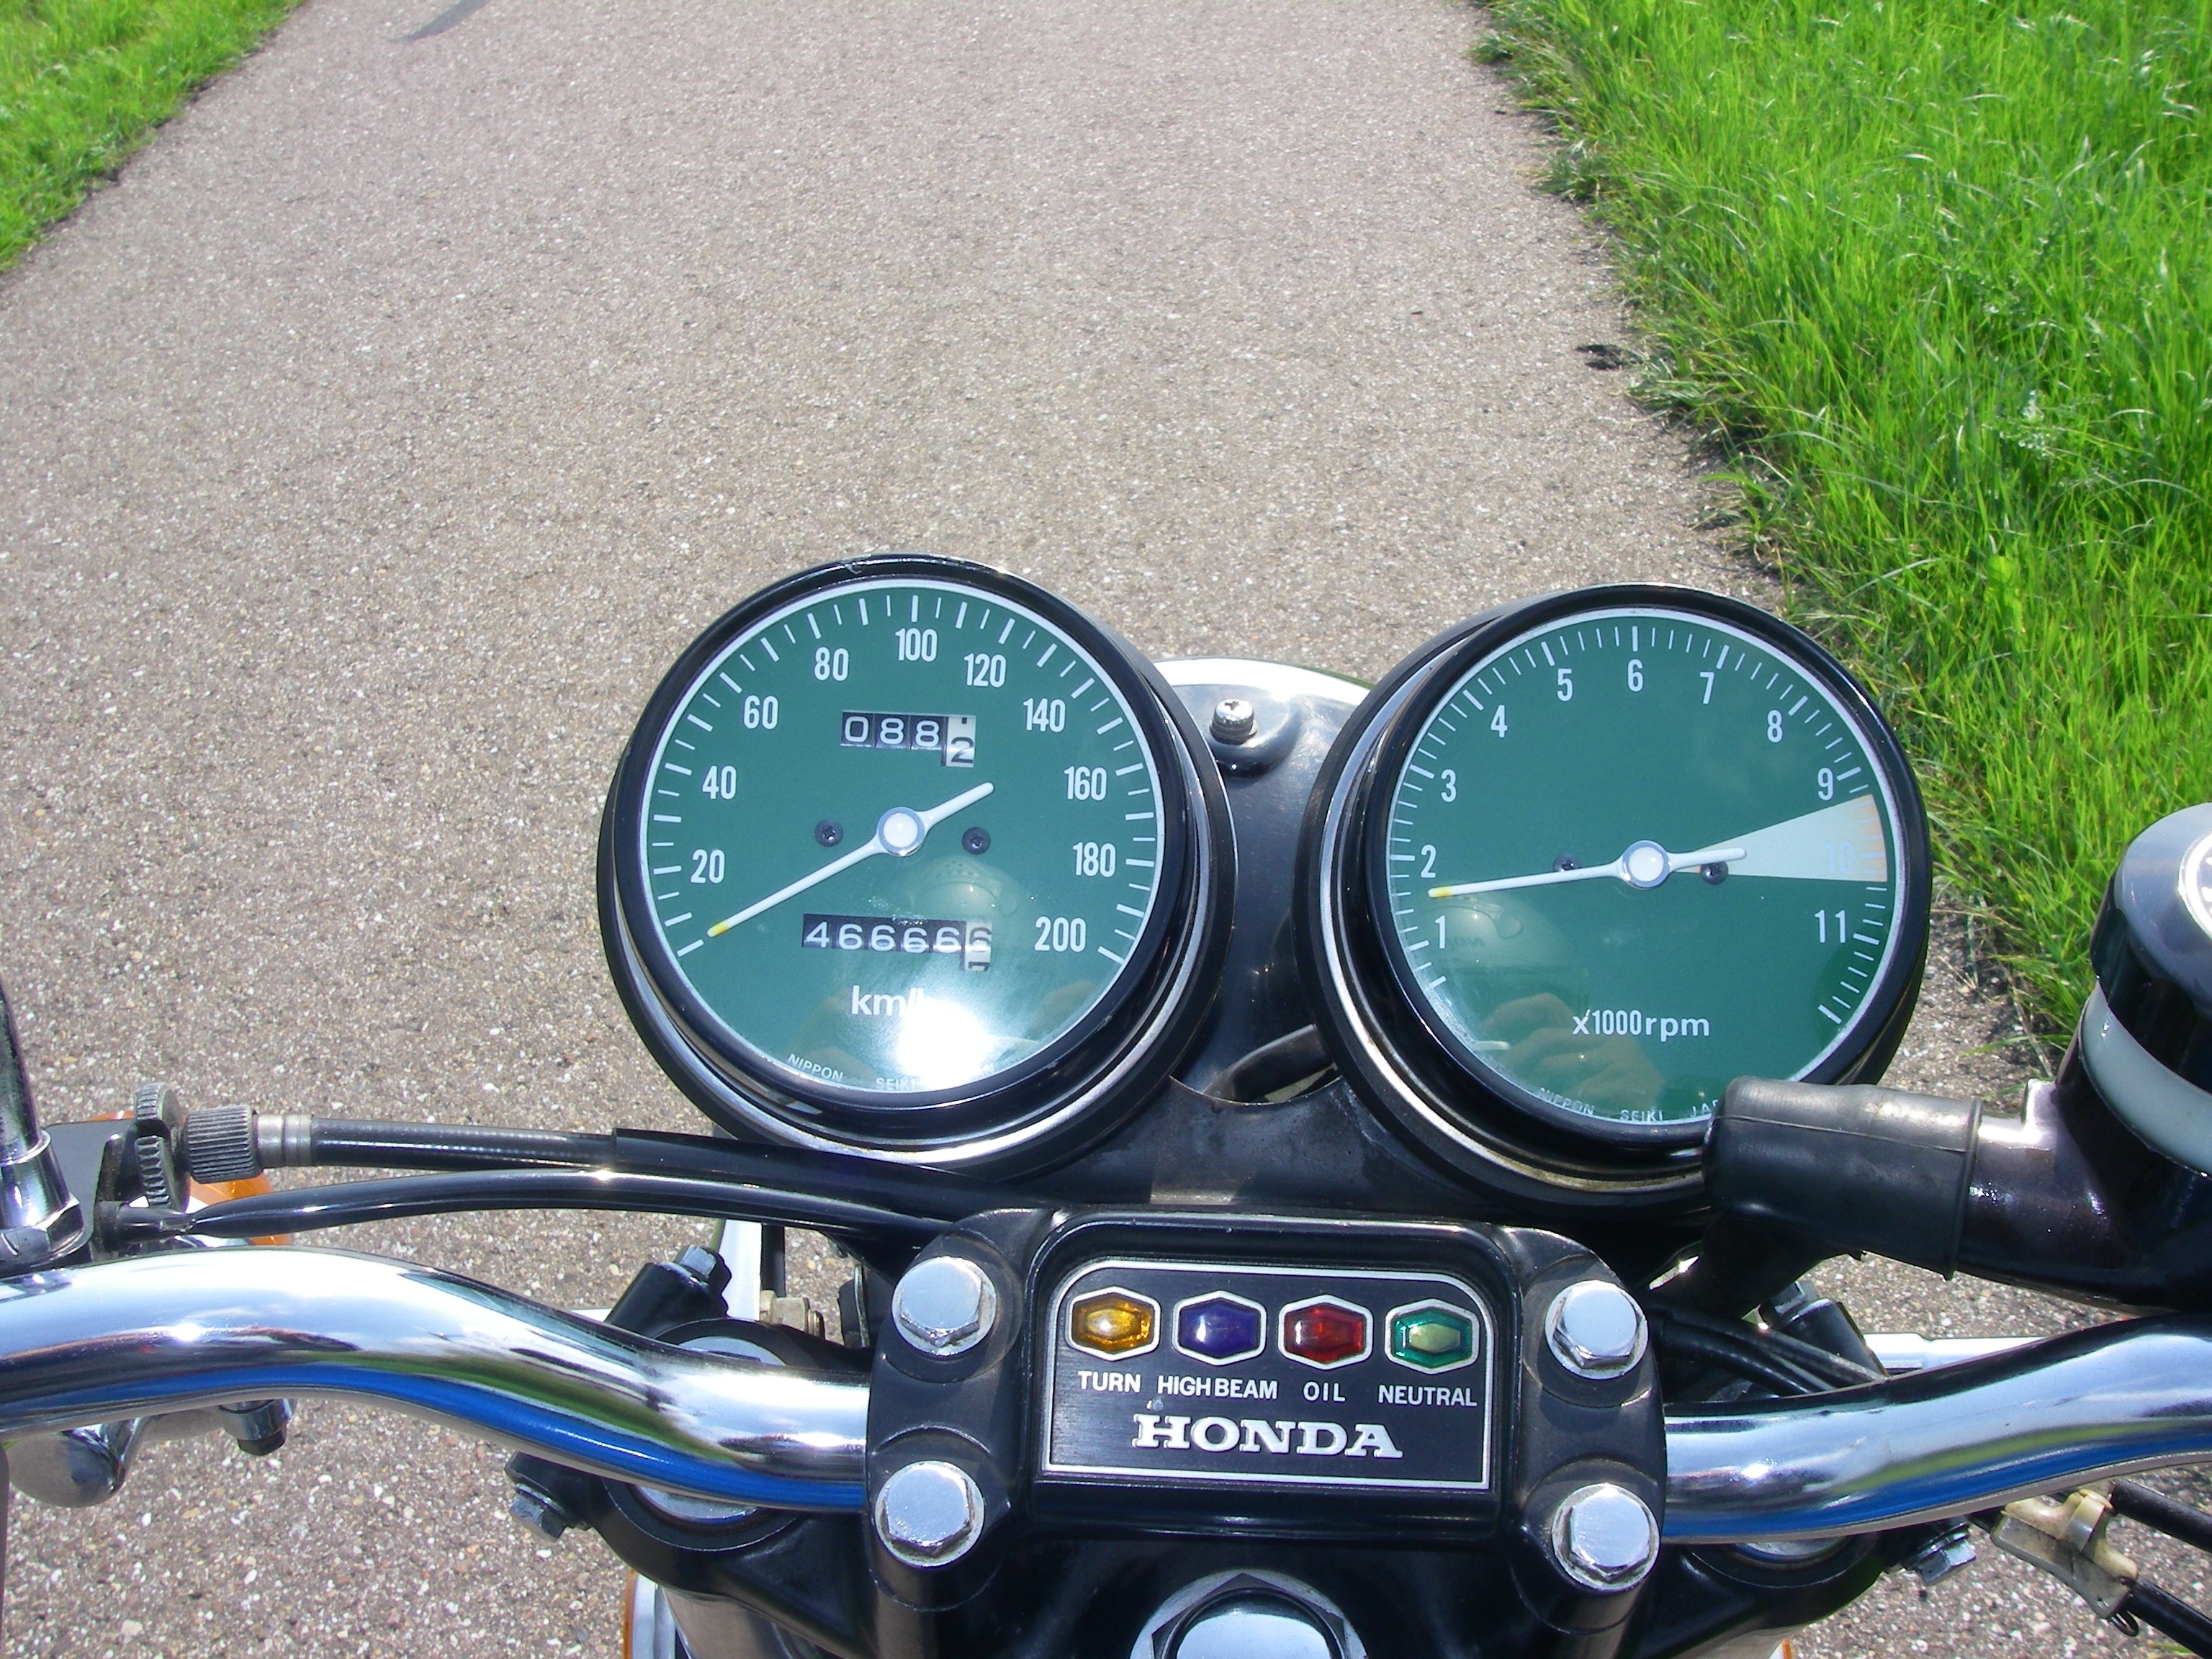
car, wheel, vehicle, motorcycle, motor, four, honda, classic, counters, cruiser, send, motorcycling, automobile make, automotive exterior, cb500, mileage counters